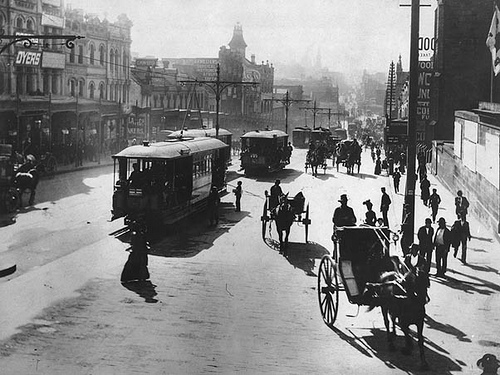
user: Given an image and a question. Answer the question in a short answer. Question: Was this in the 1940's or 50's? Short Answer:
assistant: 1940's